List of schools in Nova Scotia

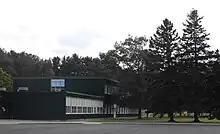
Dwight Ross School in Greenwood

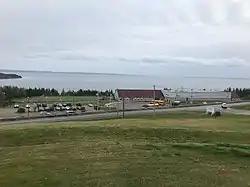
Rankin School of the Narrows in Iona

The following are private schools in Nova Scotia. The numbers provided (in parentheses) refer to the grades of each school, where "pr" refers to primary = kindergarten, “jp” refers to junior primary and "to" entails "including". Next to the grades is given the community in which each school is located.